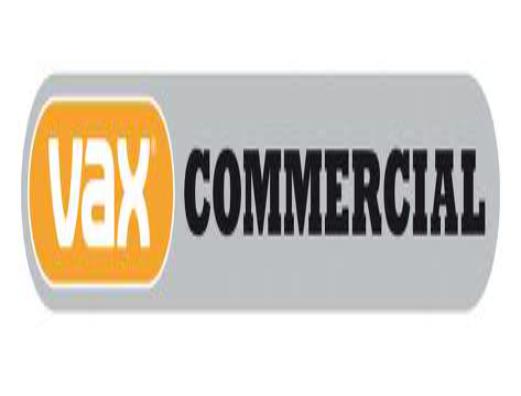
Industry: Electronic